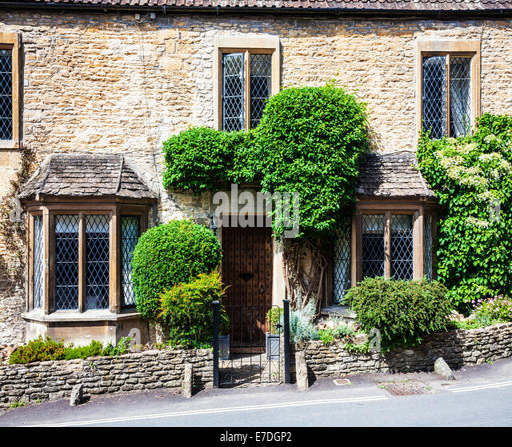
a pretty stone cottage in the village